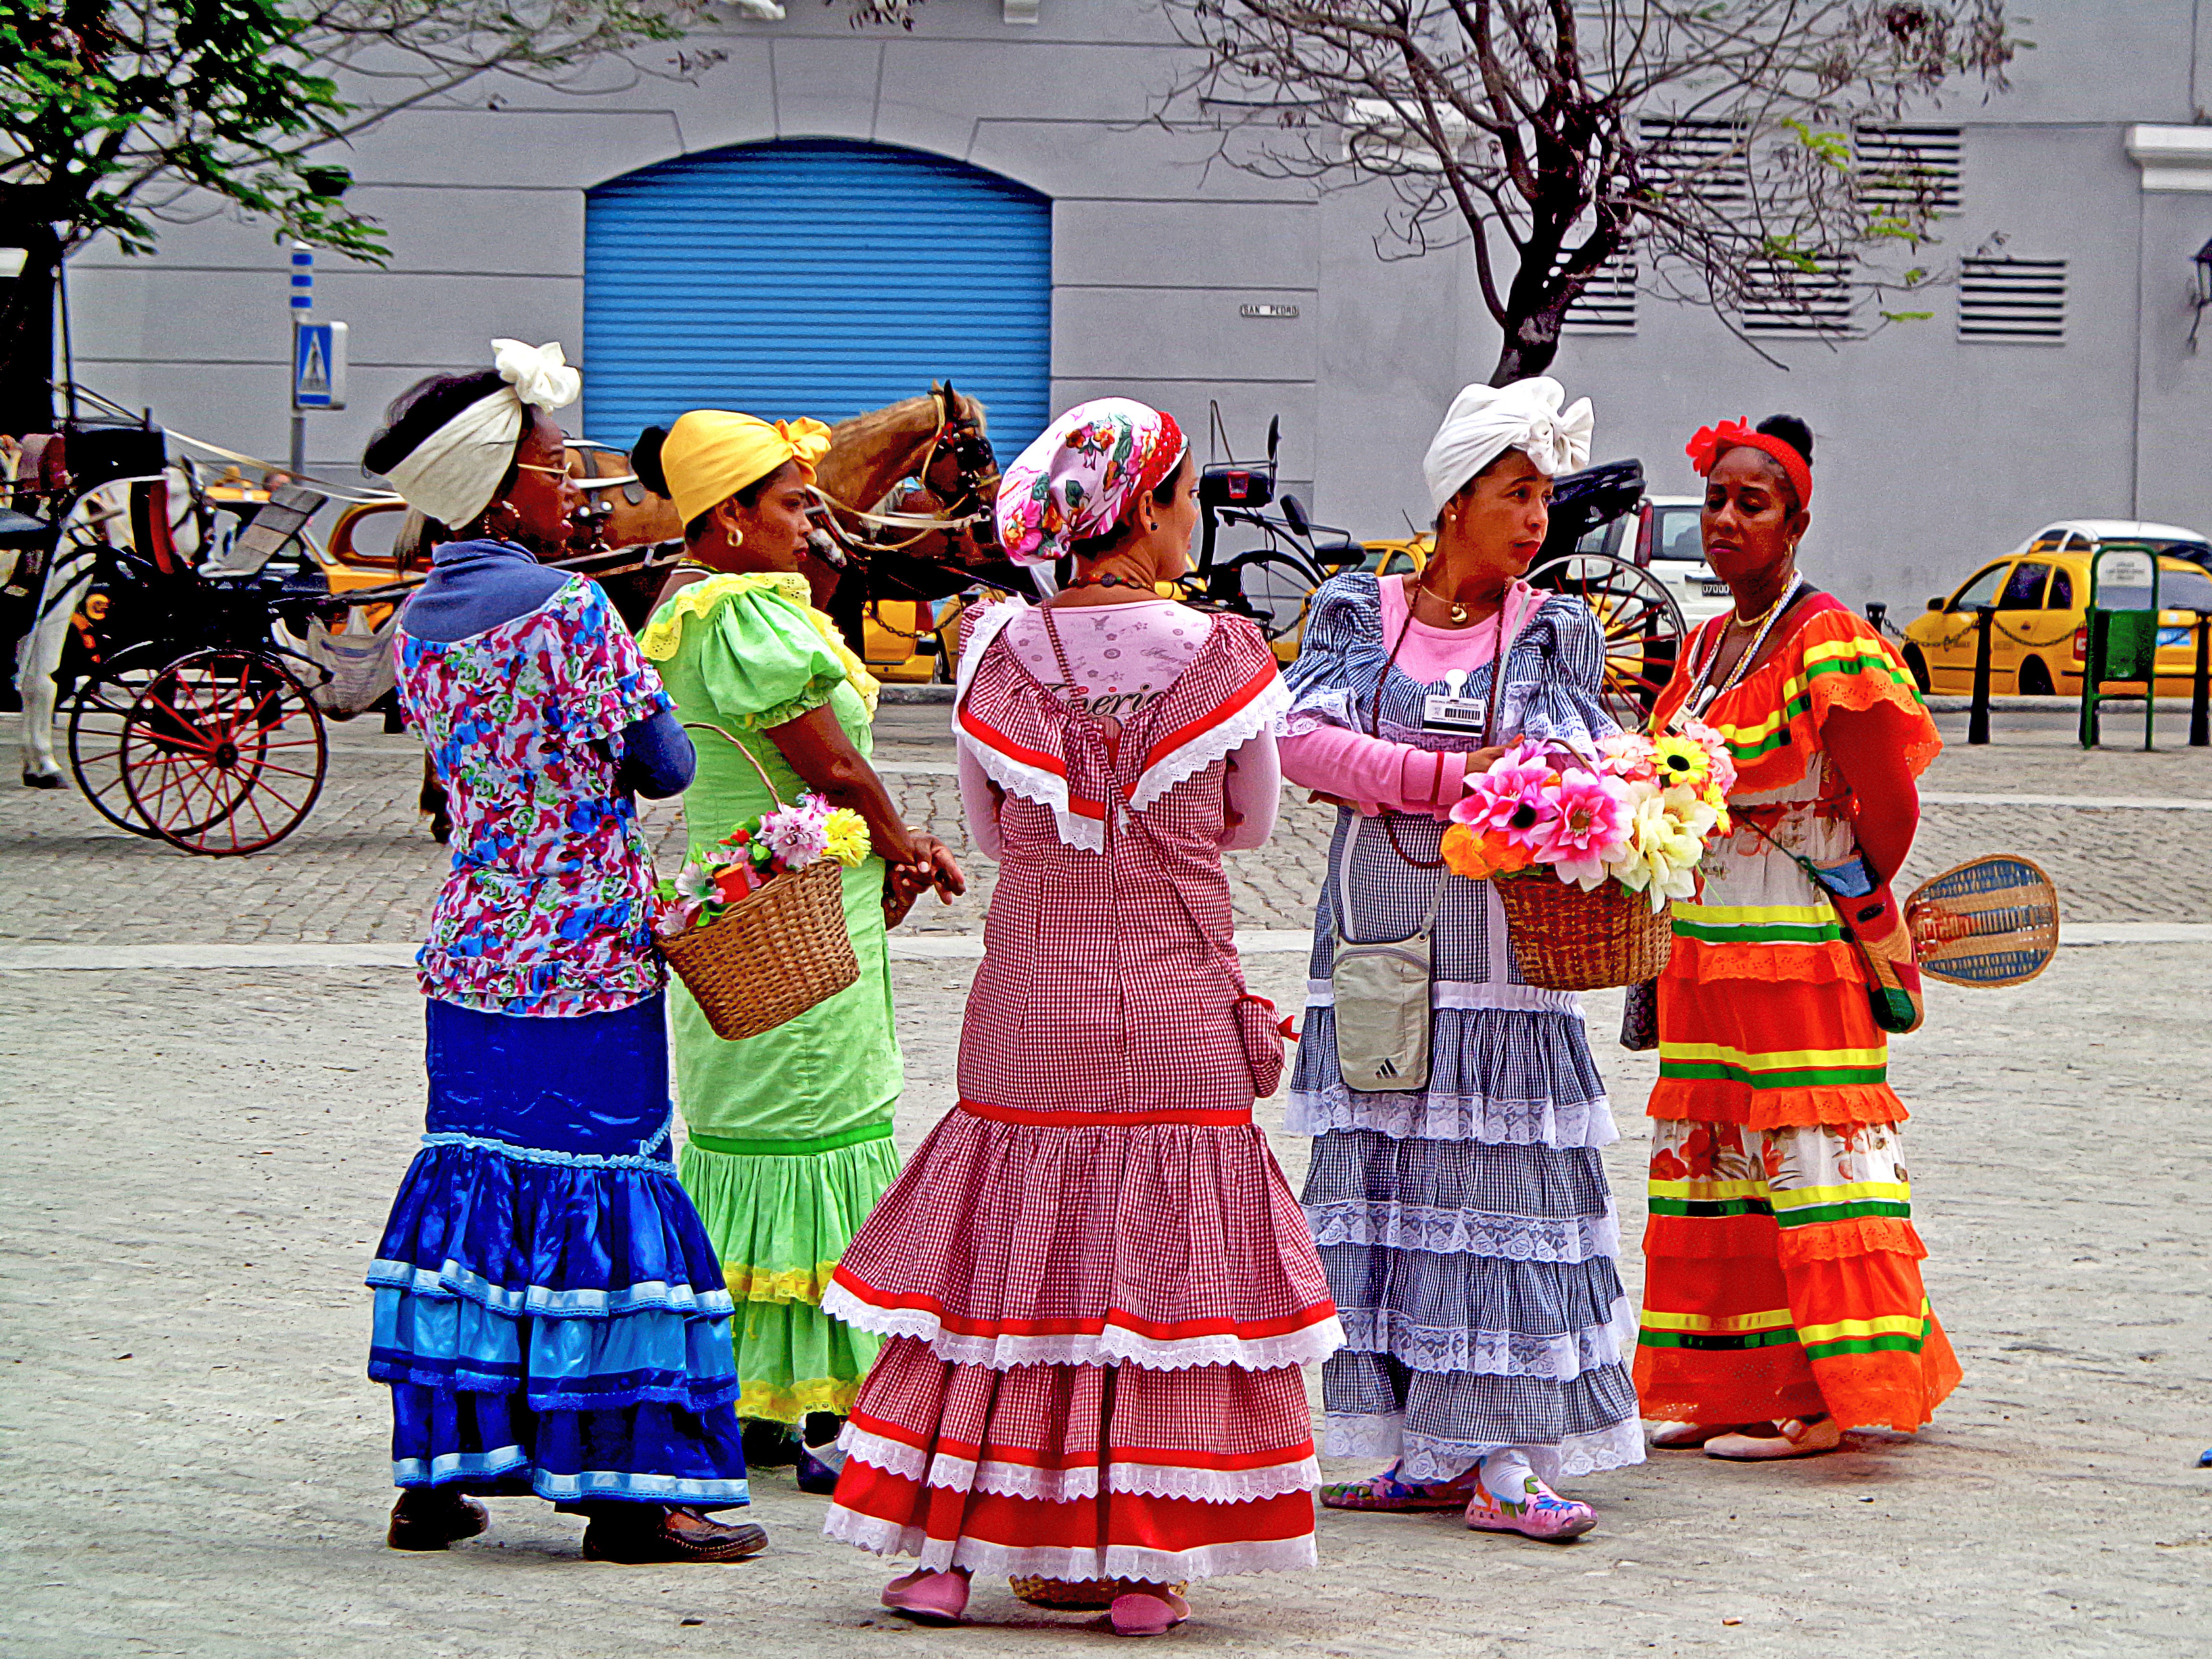
dance, carnival, colorful, cuba, festival, event, tradition, traditions, clothes, performing arts, folk dance, old havana, flower sellers, santeras